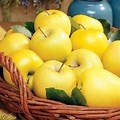
Label: apple